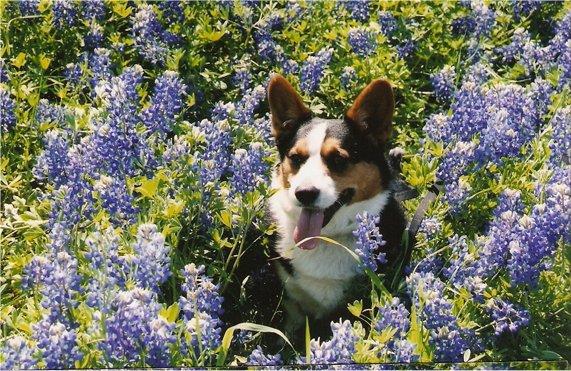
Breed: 2909-n000116-Cardigan